Italian garden

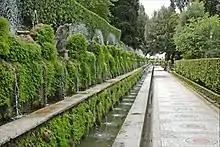
Alley of the hundred fountains, Villa d'Este

The Villa Madama, situated on the slopes of Monte Mario and overlooking Rome, was begun by Pope Leo X and continued by Cardinal Giulio de' Medici (1478–1534). In 1516 Leo X gave the commission to Raphael who was at that time the most famous artist in Rome. Using the ancient text of "De Architectura" by Vitruvius and the writings of Pliny the Younger, Raphael imagined his own version of an ideal classical villa and garden. His villa had a great circular courtyard, and was divided into a winter apartment and a summer apartment. Passages led from the courtyard to the great loggia from which views could be gained of the garden and Rome. A round tower on the east side was intended as garden room in winter, warmed by the sun coming through glazed windows. The villa overlooked three terraces, one a square, one a circle, and one an oval. The top terrace was to be planted in chestnut trees and firs while the lower terrace was intended for plant beds.